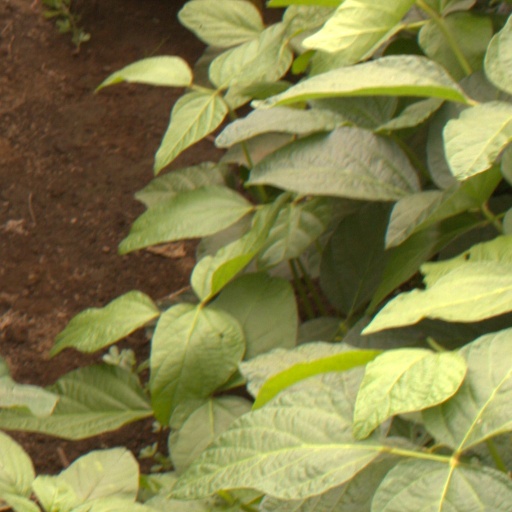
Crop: soybean